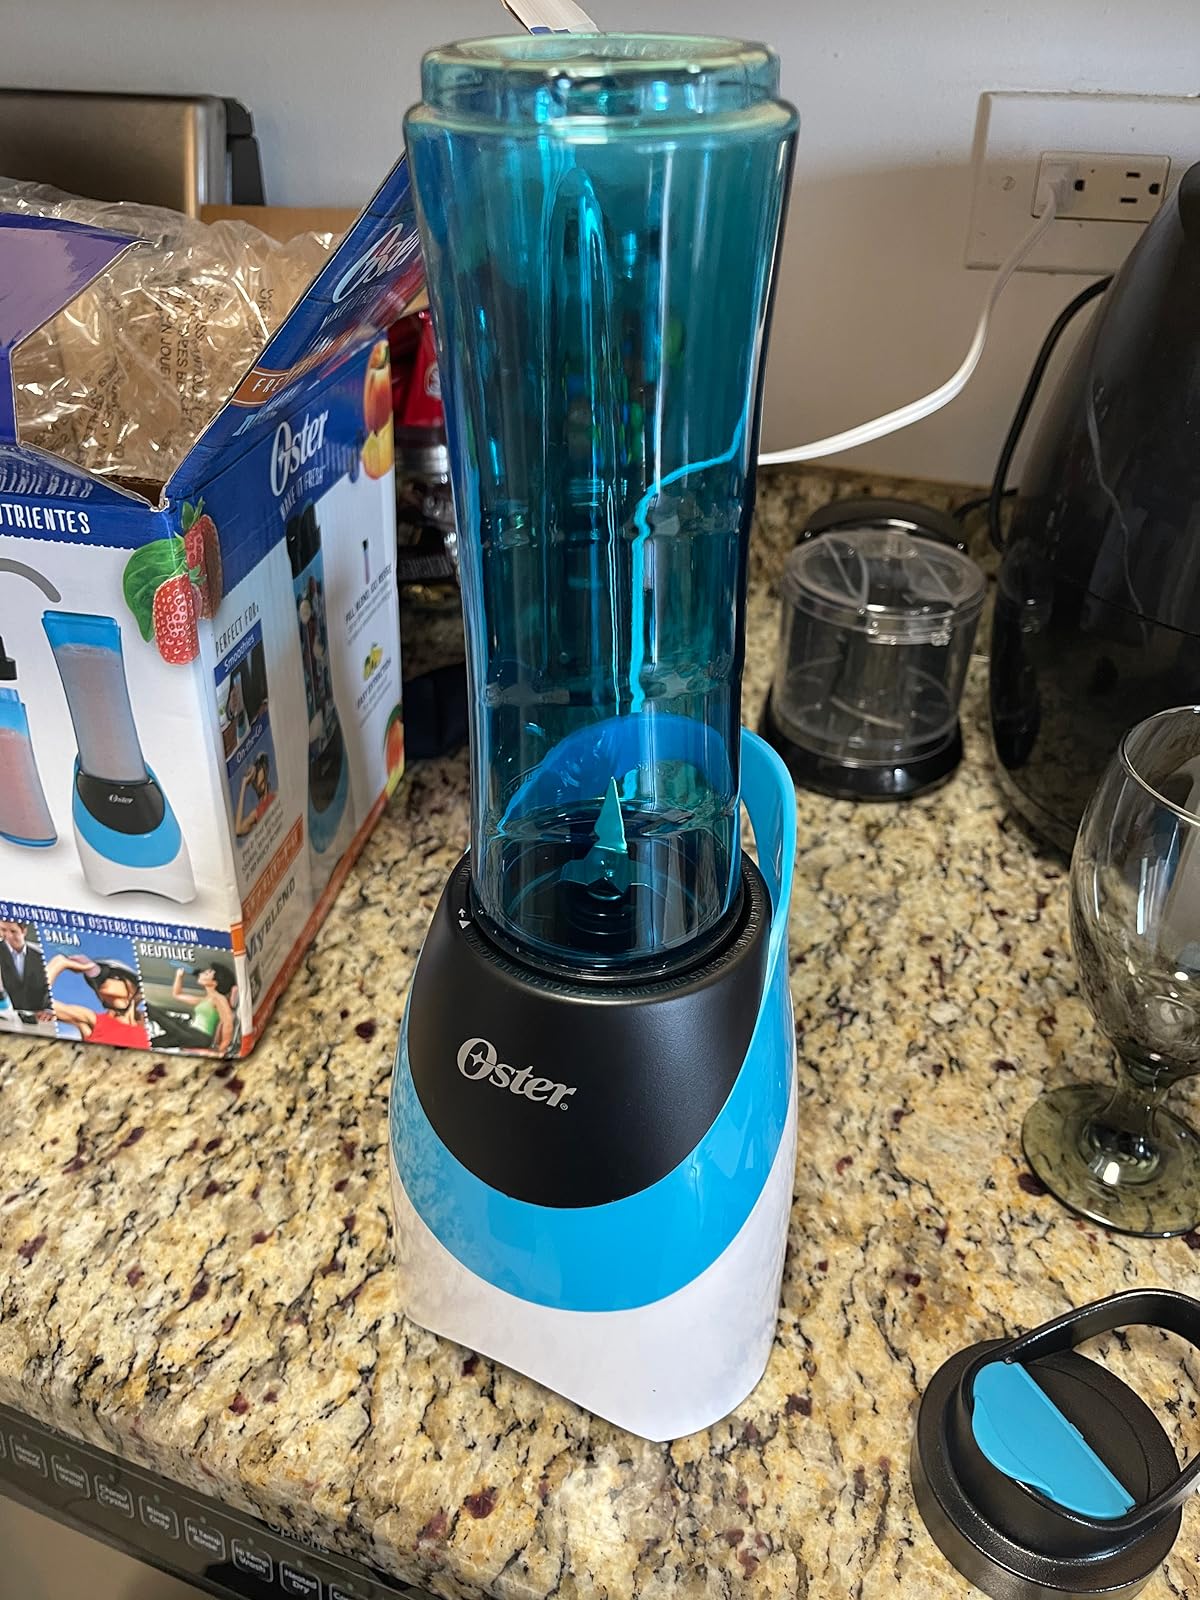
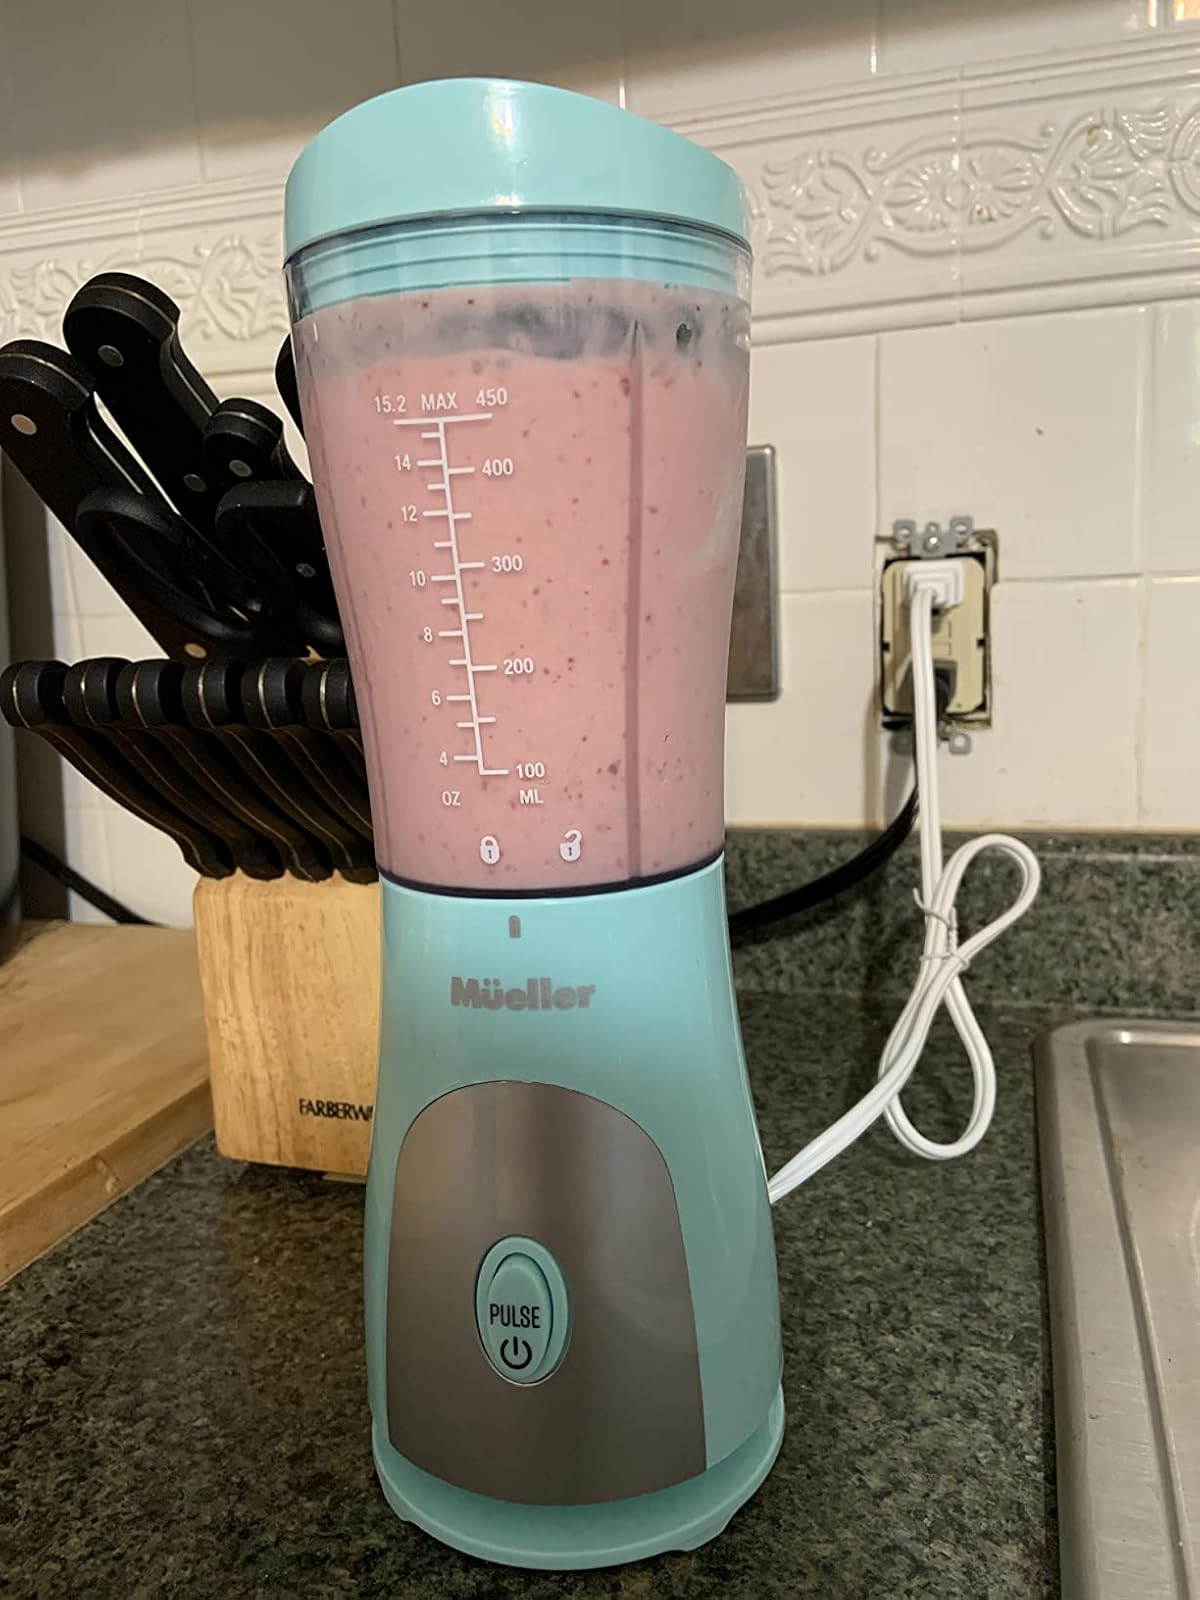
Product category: items_blender
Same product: no